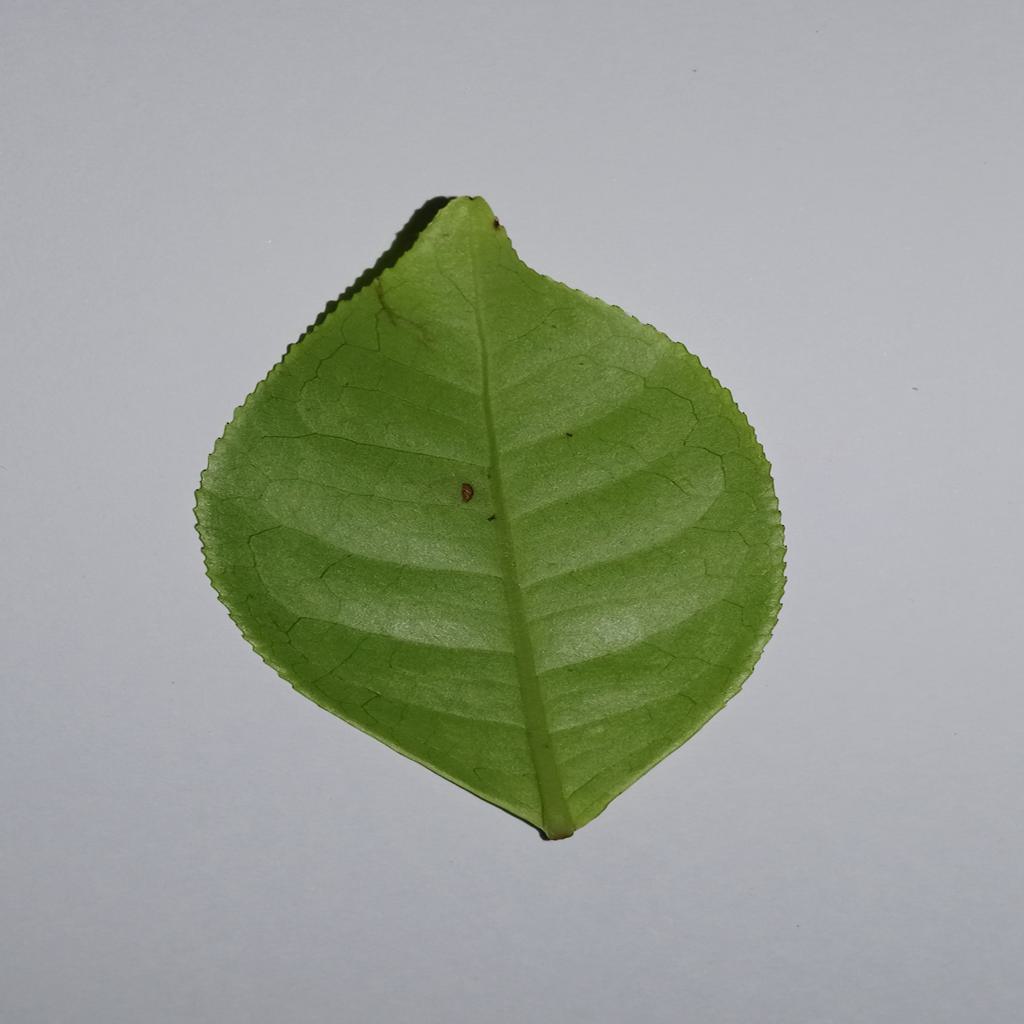
Label: Healthy